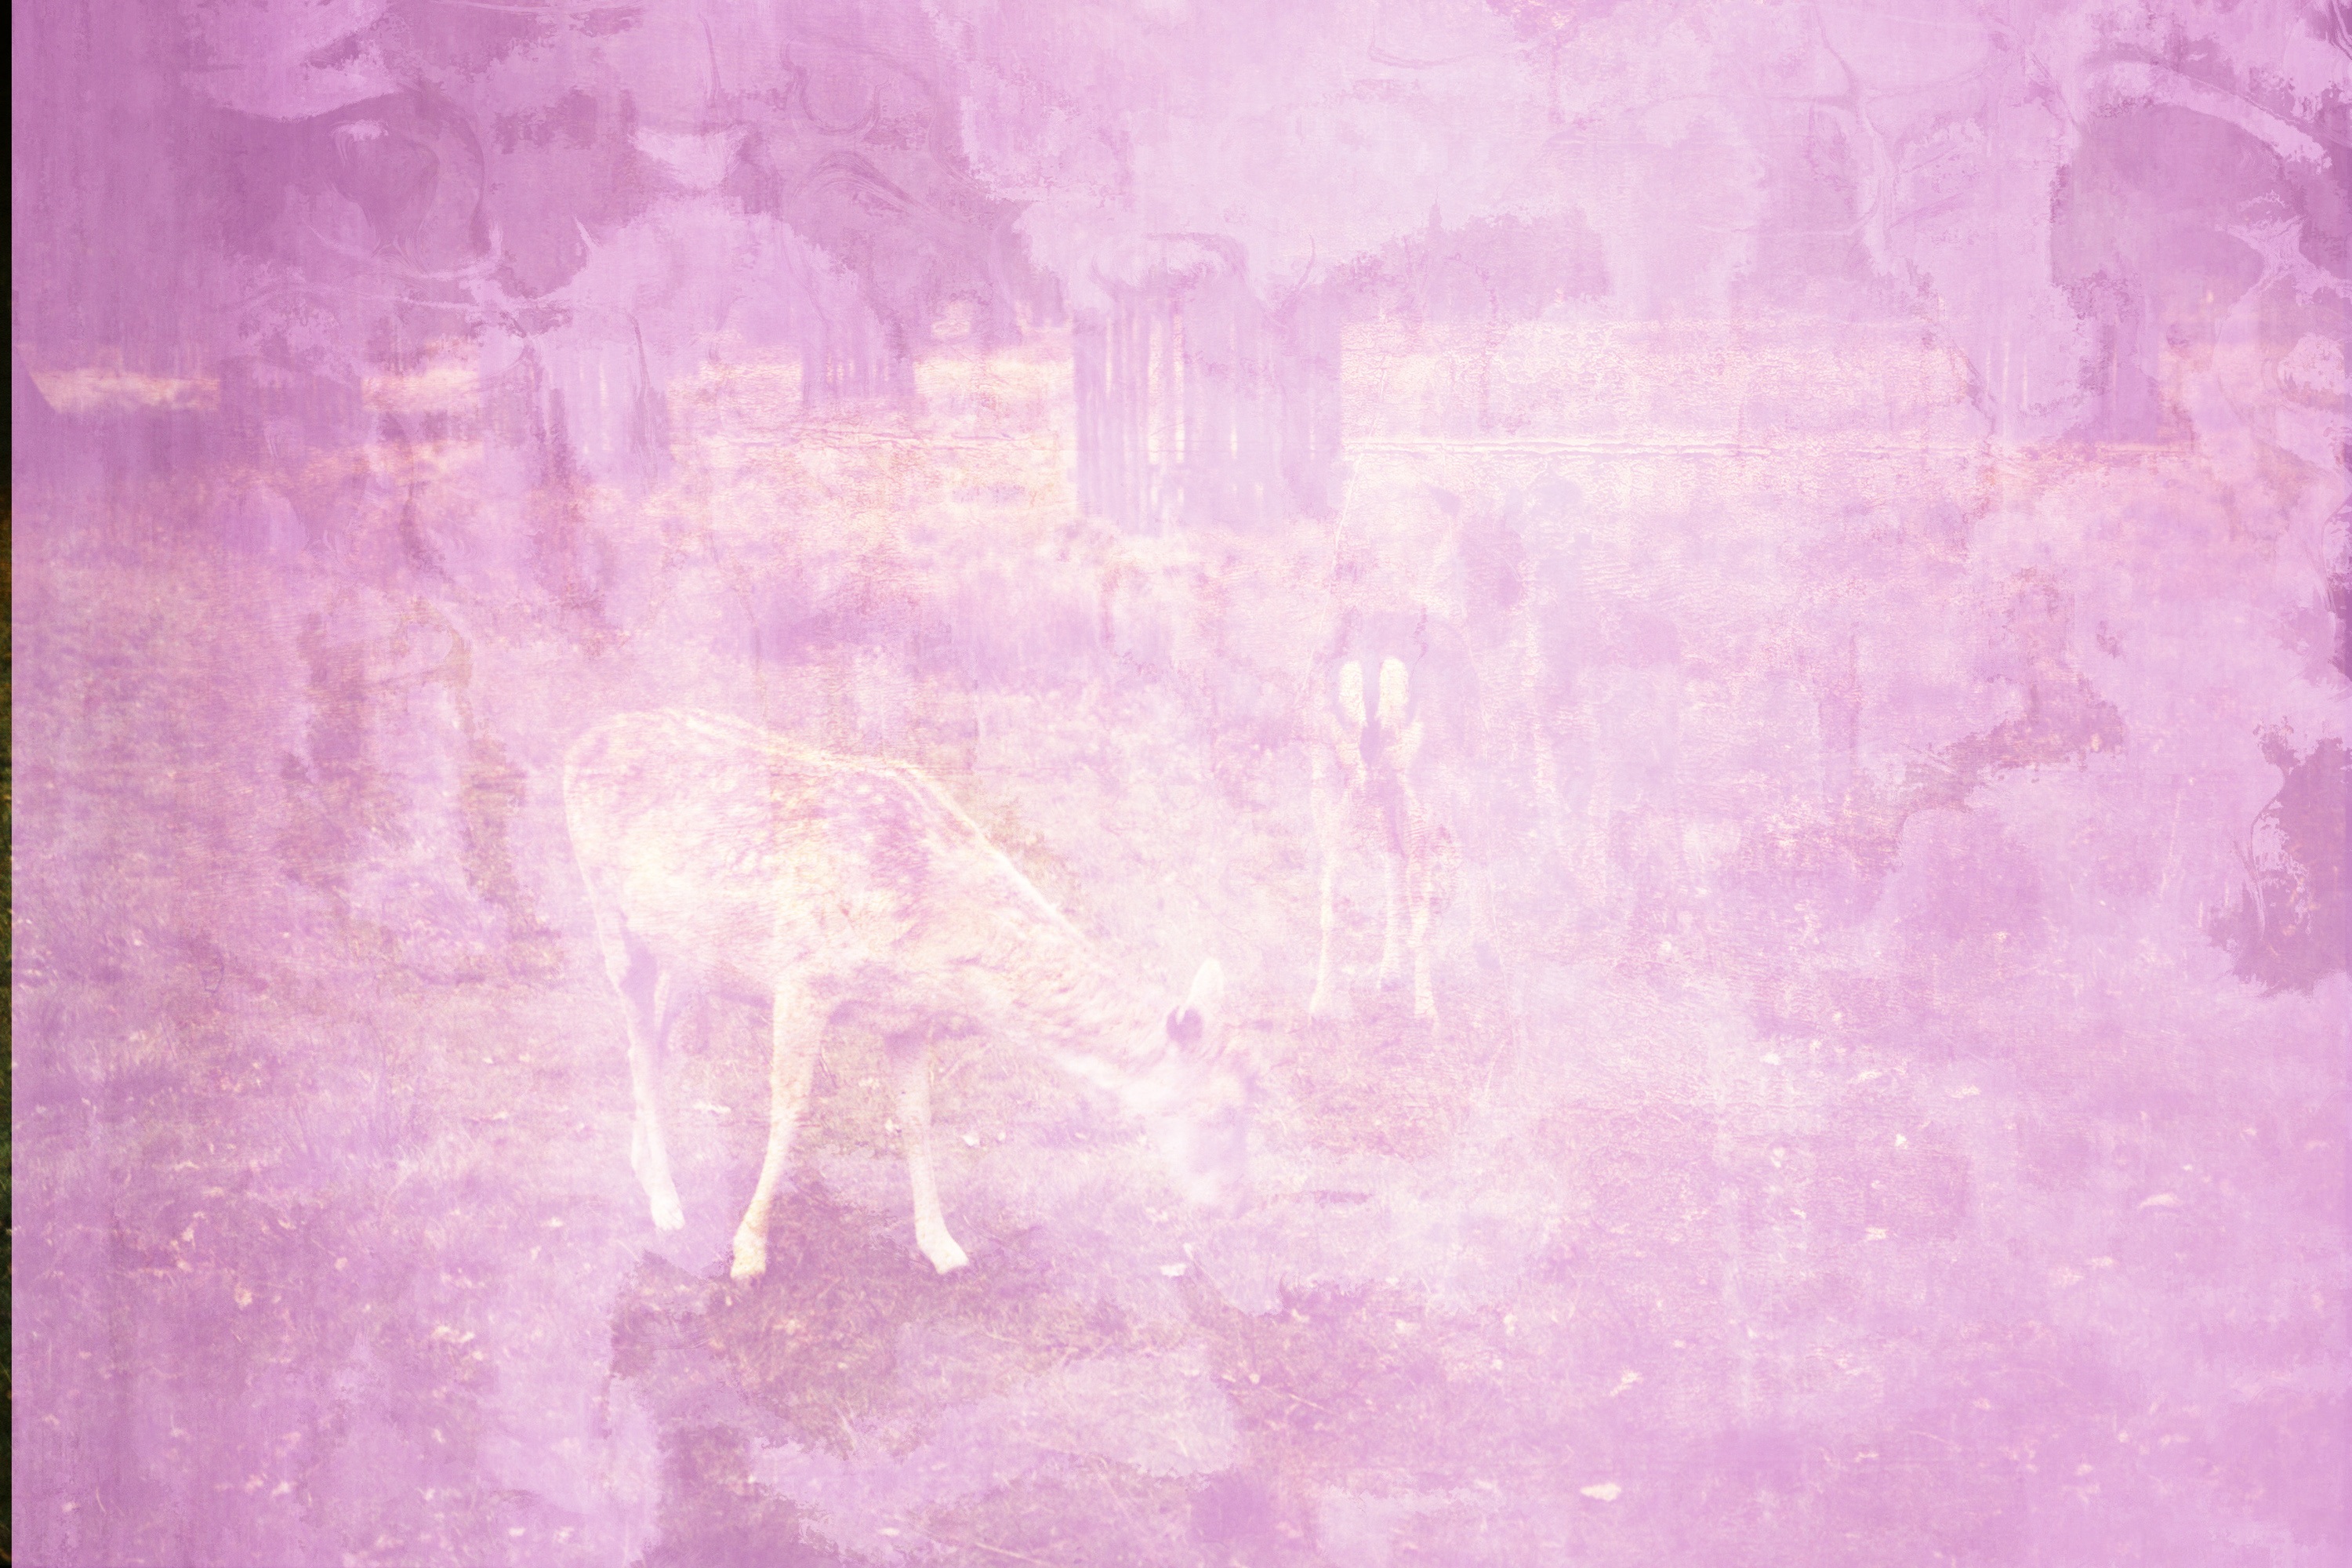
vintage, retro, texture, purple, animal, decoration, color, pink, paper, page, ornament, background, design, decorative, flourish, shape, scrapbook, scrapbooking, atmospheric phenomenon